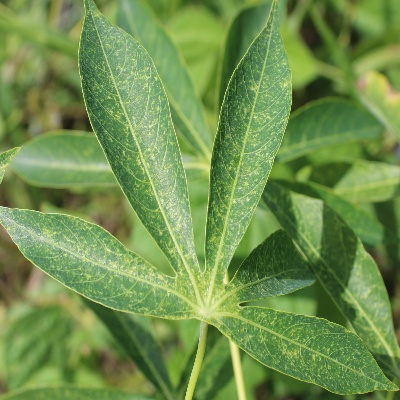
Crop: Cassava
Condition: green mite